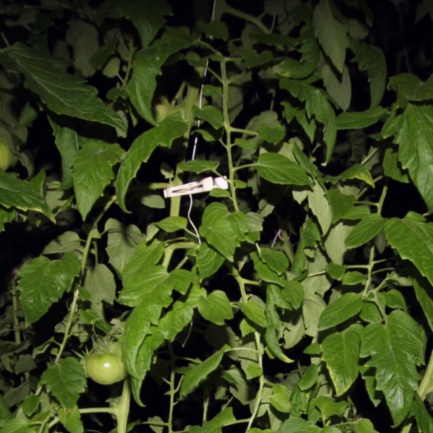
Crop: tomato